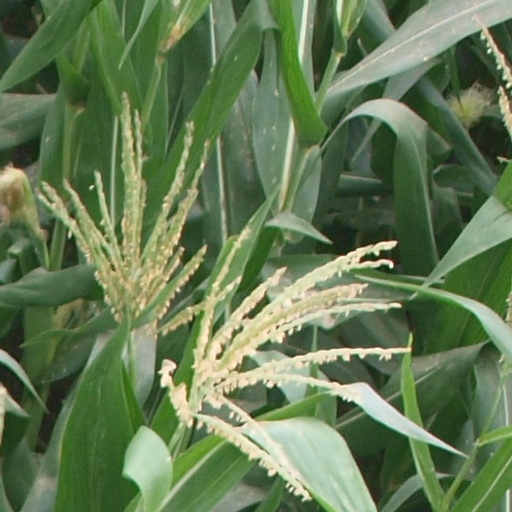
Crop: maize; corn